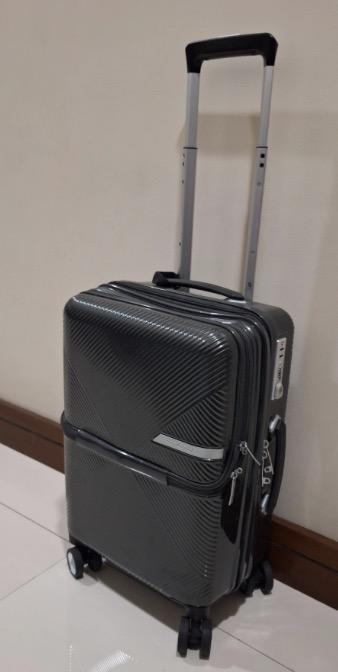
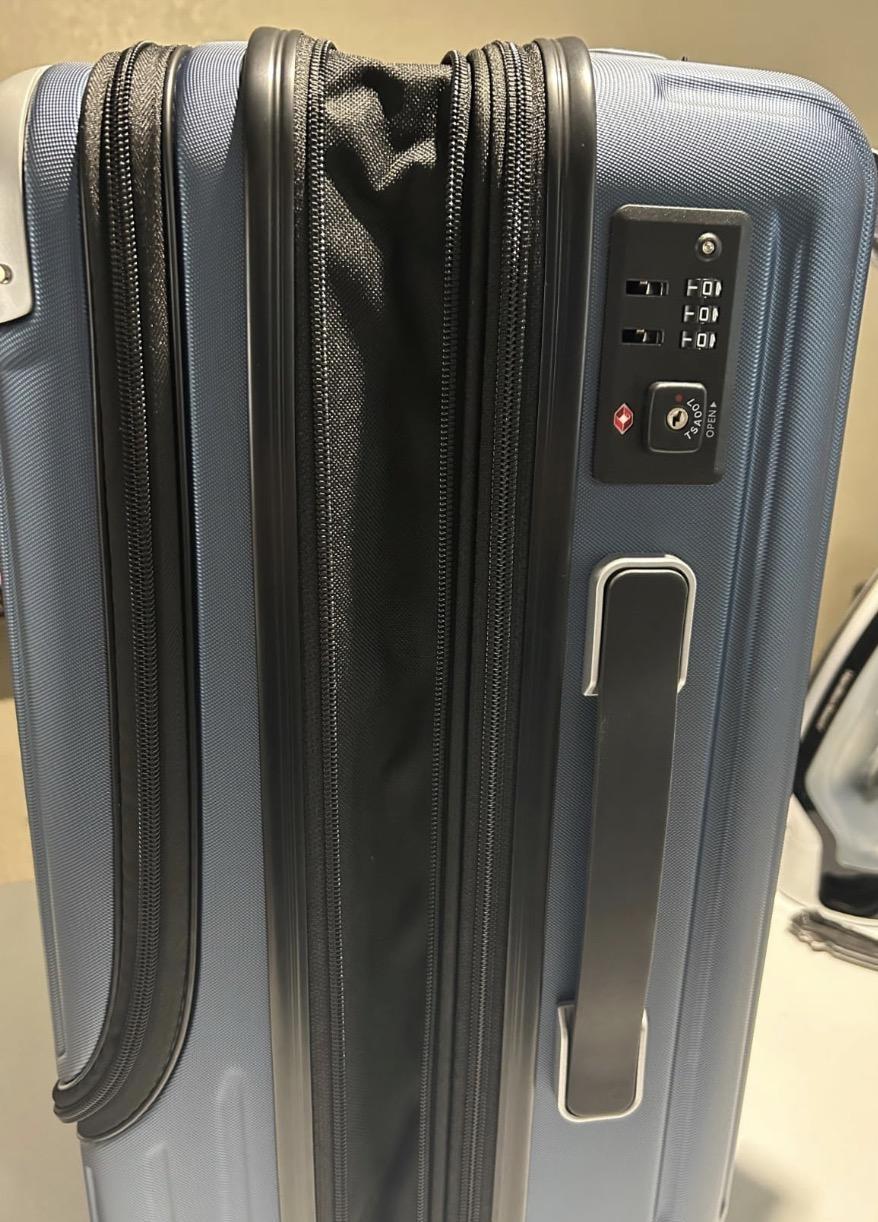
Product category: items_tea
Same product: no